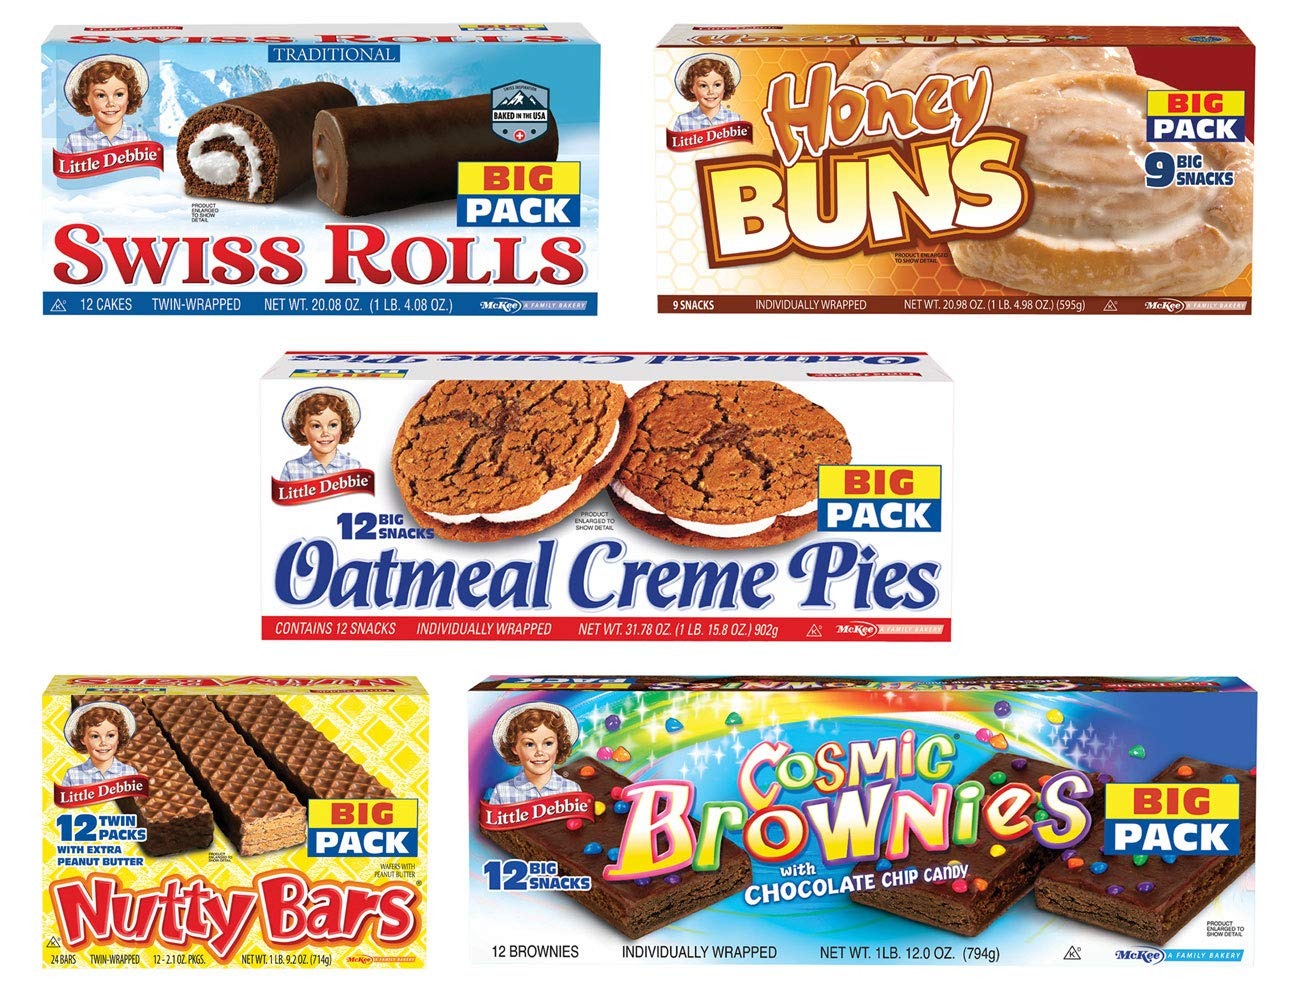
Item Name: School Snacks Big Pack (5boxes): Honey Buns, Cosmic Brownies, Oatmeal Pies, Nutty Bars, Swiss Rolls
Value: 5.0
Unit: Count

Price: 32.29